Monarchy of Sweden

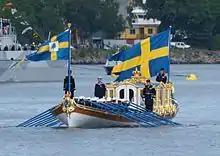
The royal barge "Vasaorden", last used at the 2010 royal wedding

Drottningholm Palace is located at Drottningholm on the island of Lovön (in Ekerö Municipality of Stockholm County), and is one of Sweden's Royal Palaces. It was originally built in the late 16th century. It has served as a residence of the Swedish royal family members for most of the 18th and 19th centuries. Apart from being the current private residence of the King and Queen, Drottningholm Palace is a popular tourist attraction.